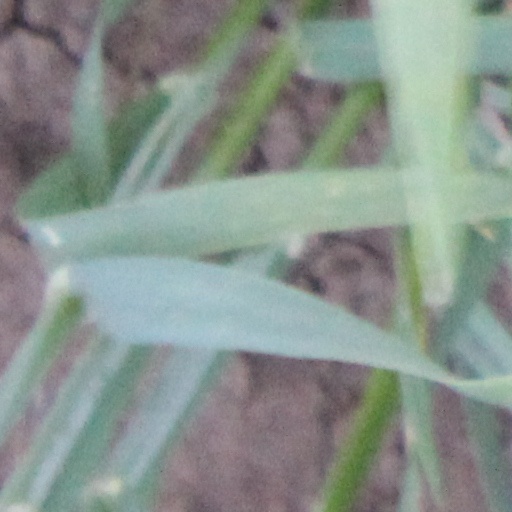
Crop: wheat